Getting Lucky

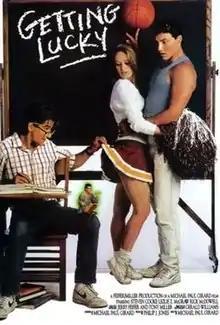
DVD cover

Getting Lucky (also known as Wish Me Luck) is a 1989 American fantasy-comedy film written and directed by Michael Paul Girard.